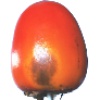
Label: Kaki 1